Facioscapulohumeral muscular dystrophy

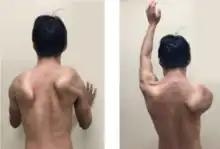
Bilateral scapular winging, right moreso than left. The left image shows the wall push test, the right image shows attempted shoulder flexion.

After the facial weakness, weakness usually develops in the muscles of the chest and those that span from the scapula to the thorax. Symptoms involving the shoulder, such as difficulty working with the arms overhead, are the initial complaint in 80% of cases. Predominantly, the serratus anterior and middle and lower trapezii muscles are affected; the upper trapezius is often spared. Trapezius weakness causes the scapulas to become downwardly rotated and protracted, resulting in winged scapulas, horizontal clavicles, and sloping shoulders; arm abduction is impaired. Serratus anterior weakness impairs arm flexion, and worsening of winging can be demonstrated when pushing against a wall. Muscles spanning from the scapula to the arm are generally spared, which include the deltoid and the rotator cuff muscles. The deltoid can be affected later on, especially the upper portion.